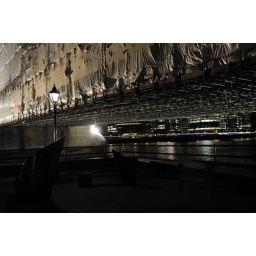
tower bridge by night